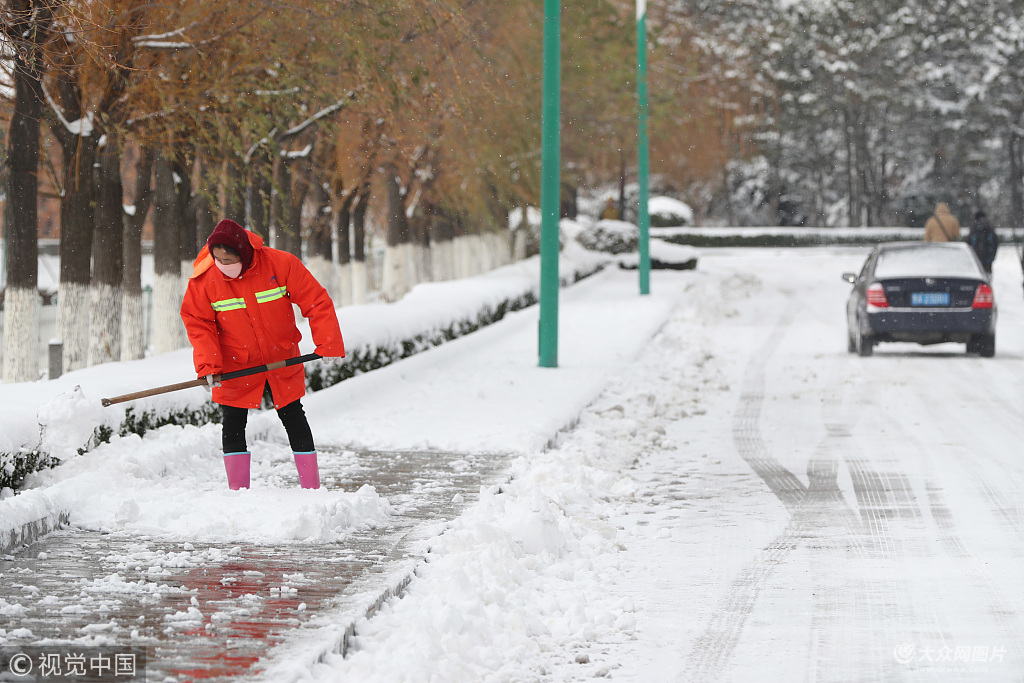
Weather: snow or frosty